Toondah Harbour

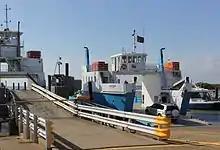
Vehicular ferry at Toondah Harbour

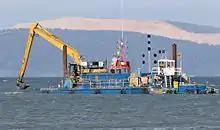
Dredging at Toondah Harbour

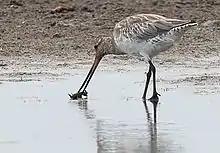
Bar-tailed godwit feeding near Toondah Harbour

The harbour is situated south of Cleveland Point in an area of coastal wetlands featuring sandbanks, mudflats and mangroves. The area is naturally shallow but the Fison Channel has been dredged to provide access for vehicular ferries which connect Cleveland to Dunwich on North Stradbroke Island.